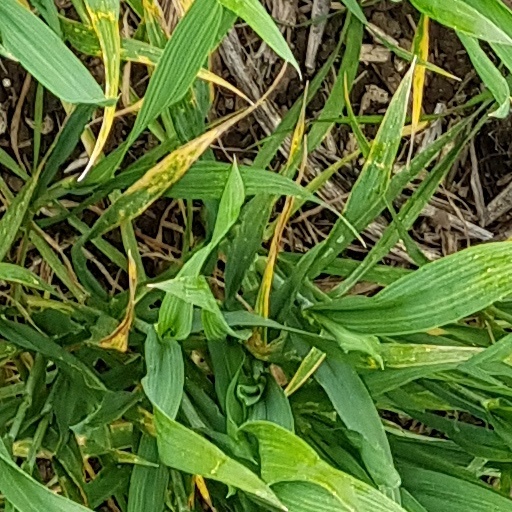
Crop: wheat